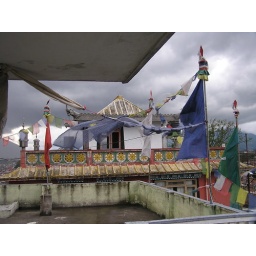
Monastary next door to our house in Kathmandu